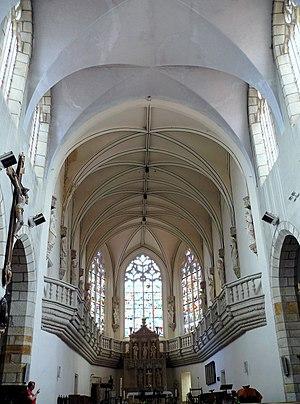
Vic-le-Comte - Sainte-Chapelle - Choeur
Vic-le-Comte est une commune française, située dans le département du Puy-de-Dôme en région Auvergne-Rhône-Alpes. Elle fait partie de l'aire urbaine de Clermont-Ferrand.
Cet article recense une partie des monuments historiques du Puy-de-Dôme, en France.
L'église Saint-Pierre, plus connue sous le nom de Sainte-Chapelle, est une église catholique située à Vic-le-Comte, en France.